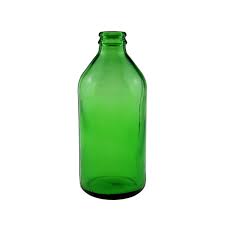
Waste category: glass